Quo Vadis (1924 film)

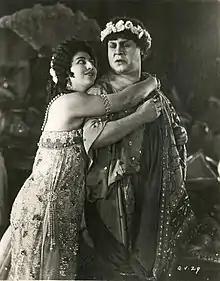
Still with Emil Jannings

Quo Vadis (or Quo Vadis?) is a 1924 Italian silent historical drama film directed by Gabriellino D'Annunzio and Georg Jacoby and starring Emil Jannings, Elena Sangro, and Lillian Hall-Davis. It is based on the 1896 novel "Quo Vadis" by Henryk Sienkiewicz which was notably later adapted into a 1951 film.